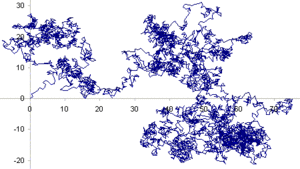
2-dimensionnal brownian mouvement . Auteur
L'annus mirabilis d'Albert Einstein est l'année 1905, pendant laquelle le physicien publie dans Annalen der Physik quatre articles qui contribuent de façon significative à établir les fondements de la physique moderne, en modifiant la perception scientifique de l'espace, du temps, de la masse et de l'énergie. Ces articles constituent un tournant fondamental de la carrière du physicien.